Pictorial map

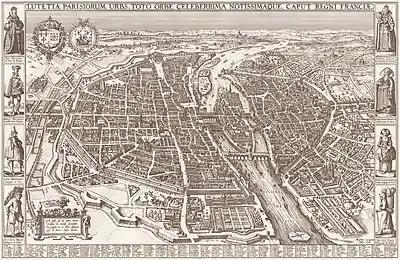
Pictorial map of Paris by Claes Jansz. Visscher

The history of pictorial maps overlaps much with the history of cartography in general, and ancient artifacts suggest that pictorial mapping has been around since recorded history began.